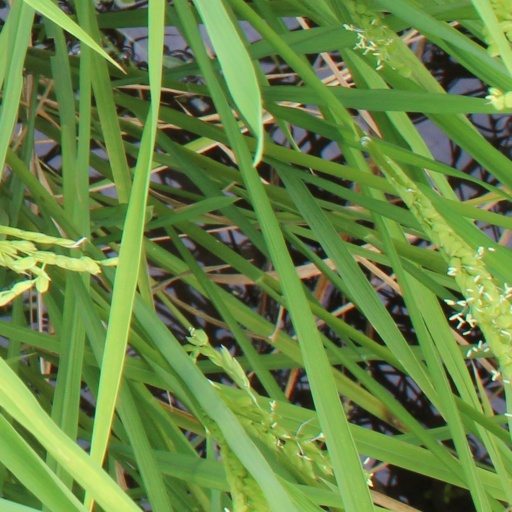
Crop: rice